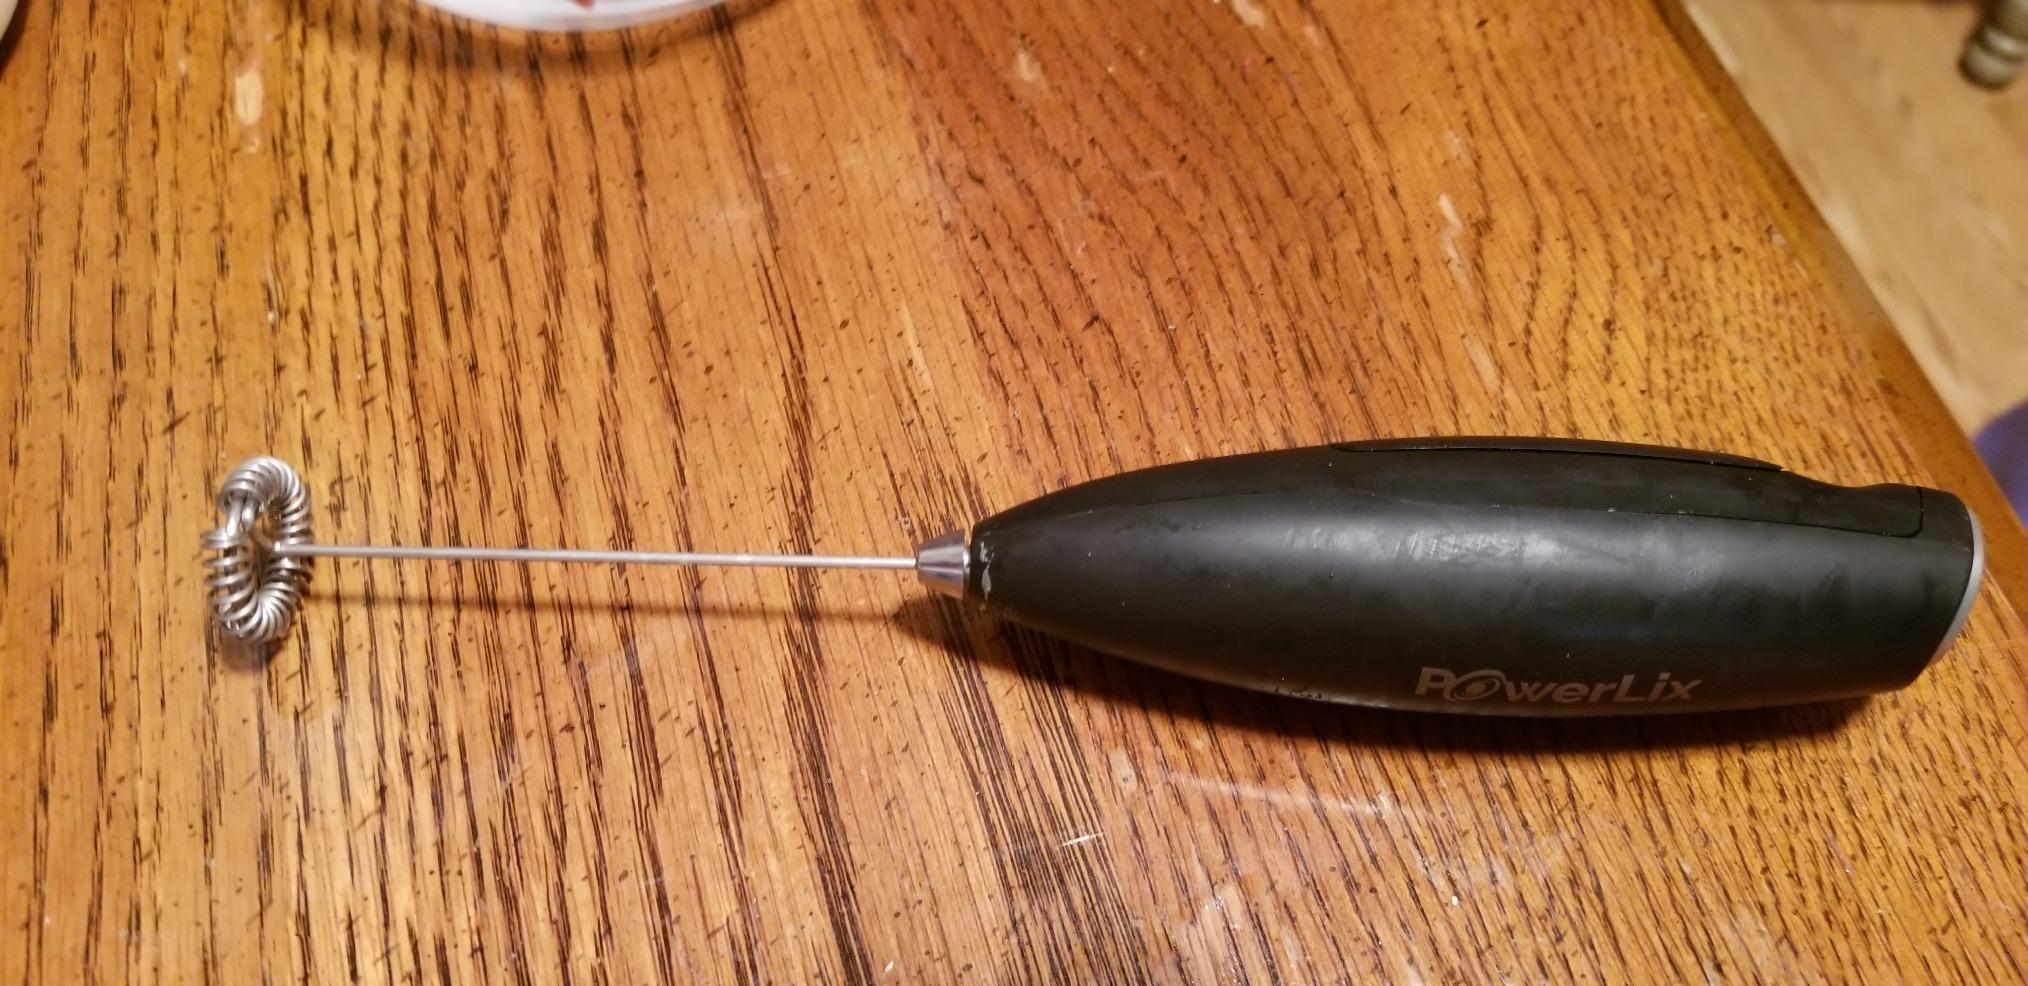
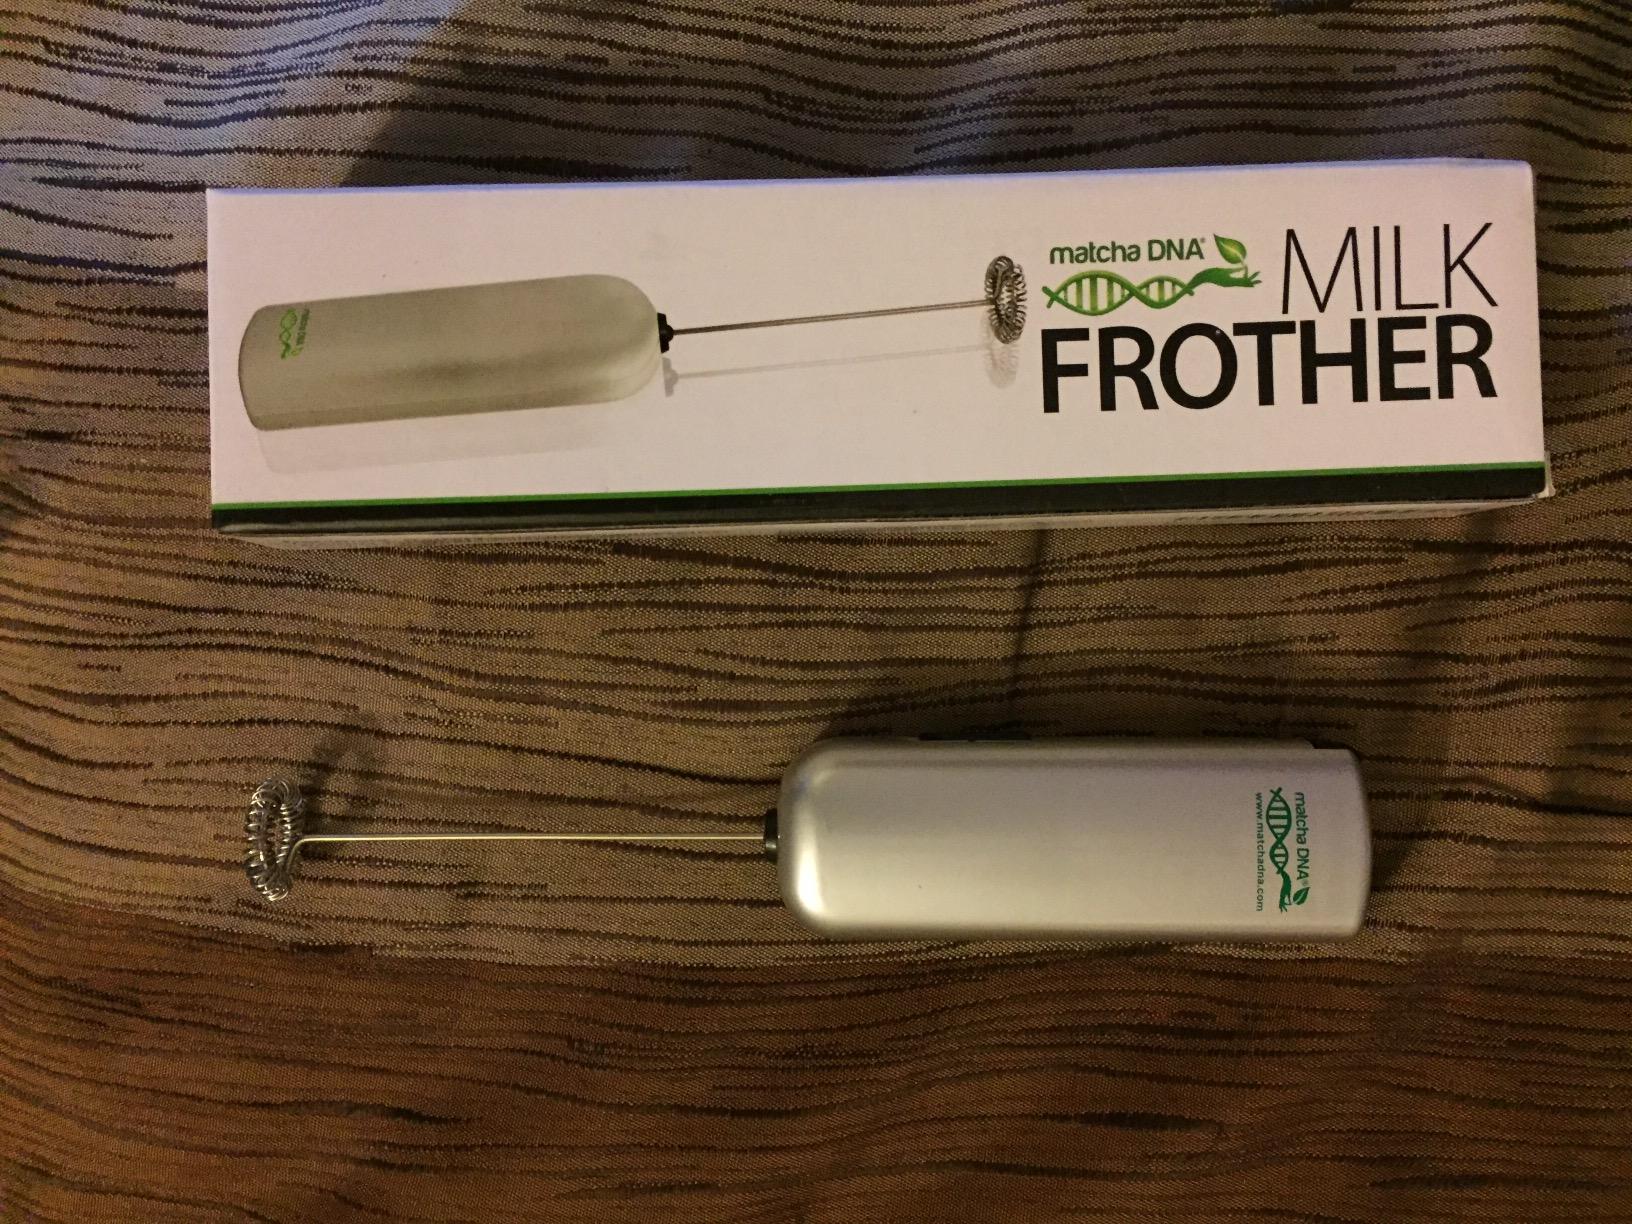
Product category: items_mixer
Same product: no